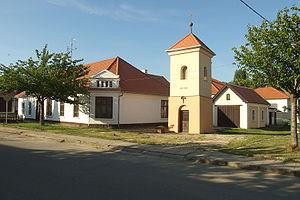
Sobotovice est une commune du district de Brno-Campagne, dans la région de Moravie-du-Sud, en République tchèque. Sa population s'élevait à 569 habitants en 2017.